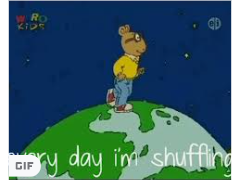
Portrait style: Cartoon Portrait